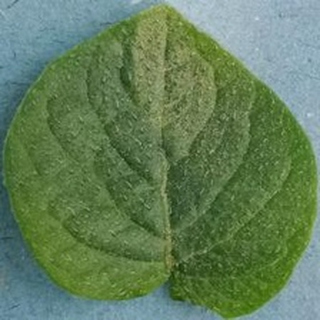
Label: healthy_potato